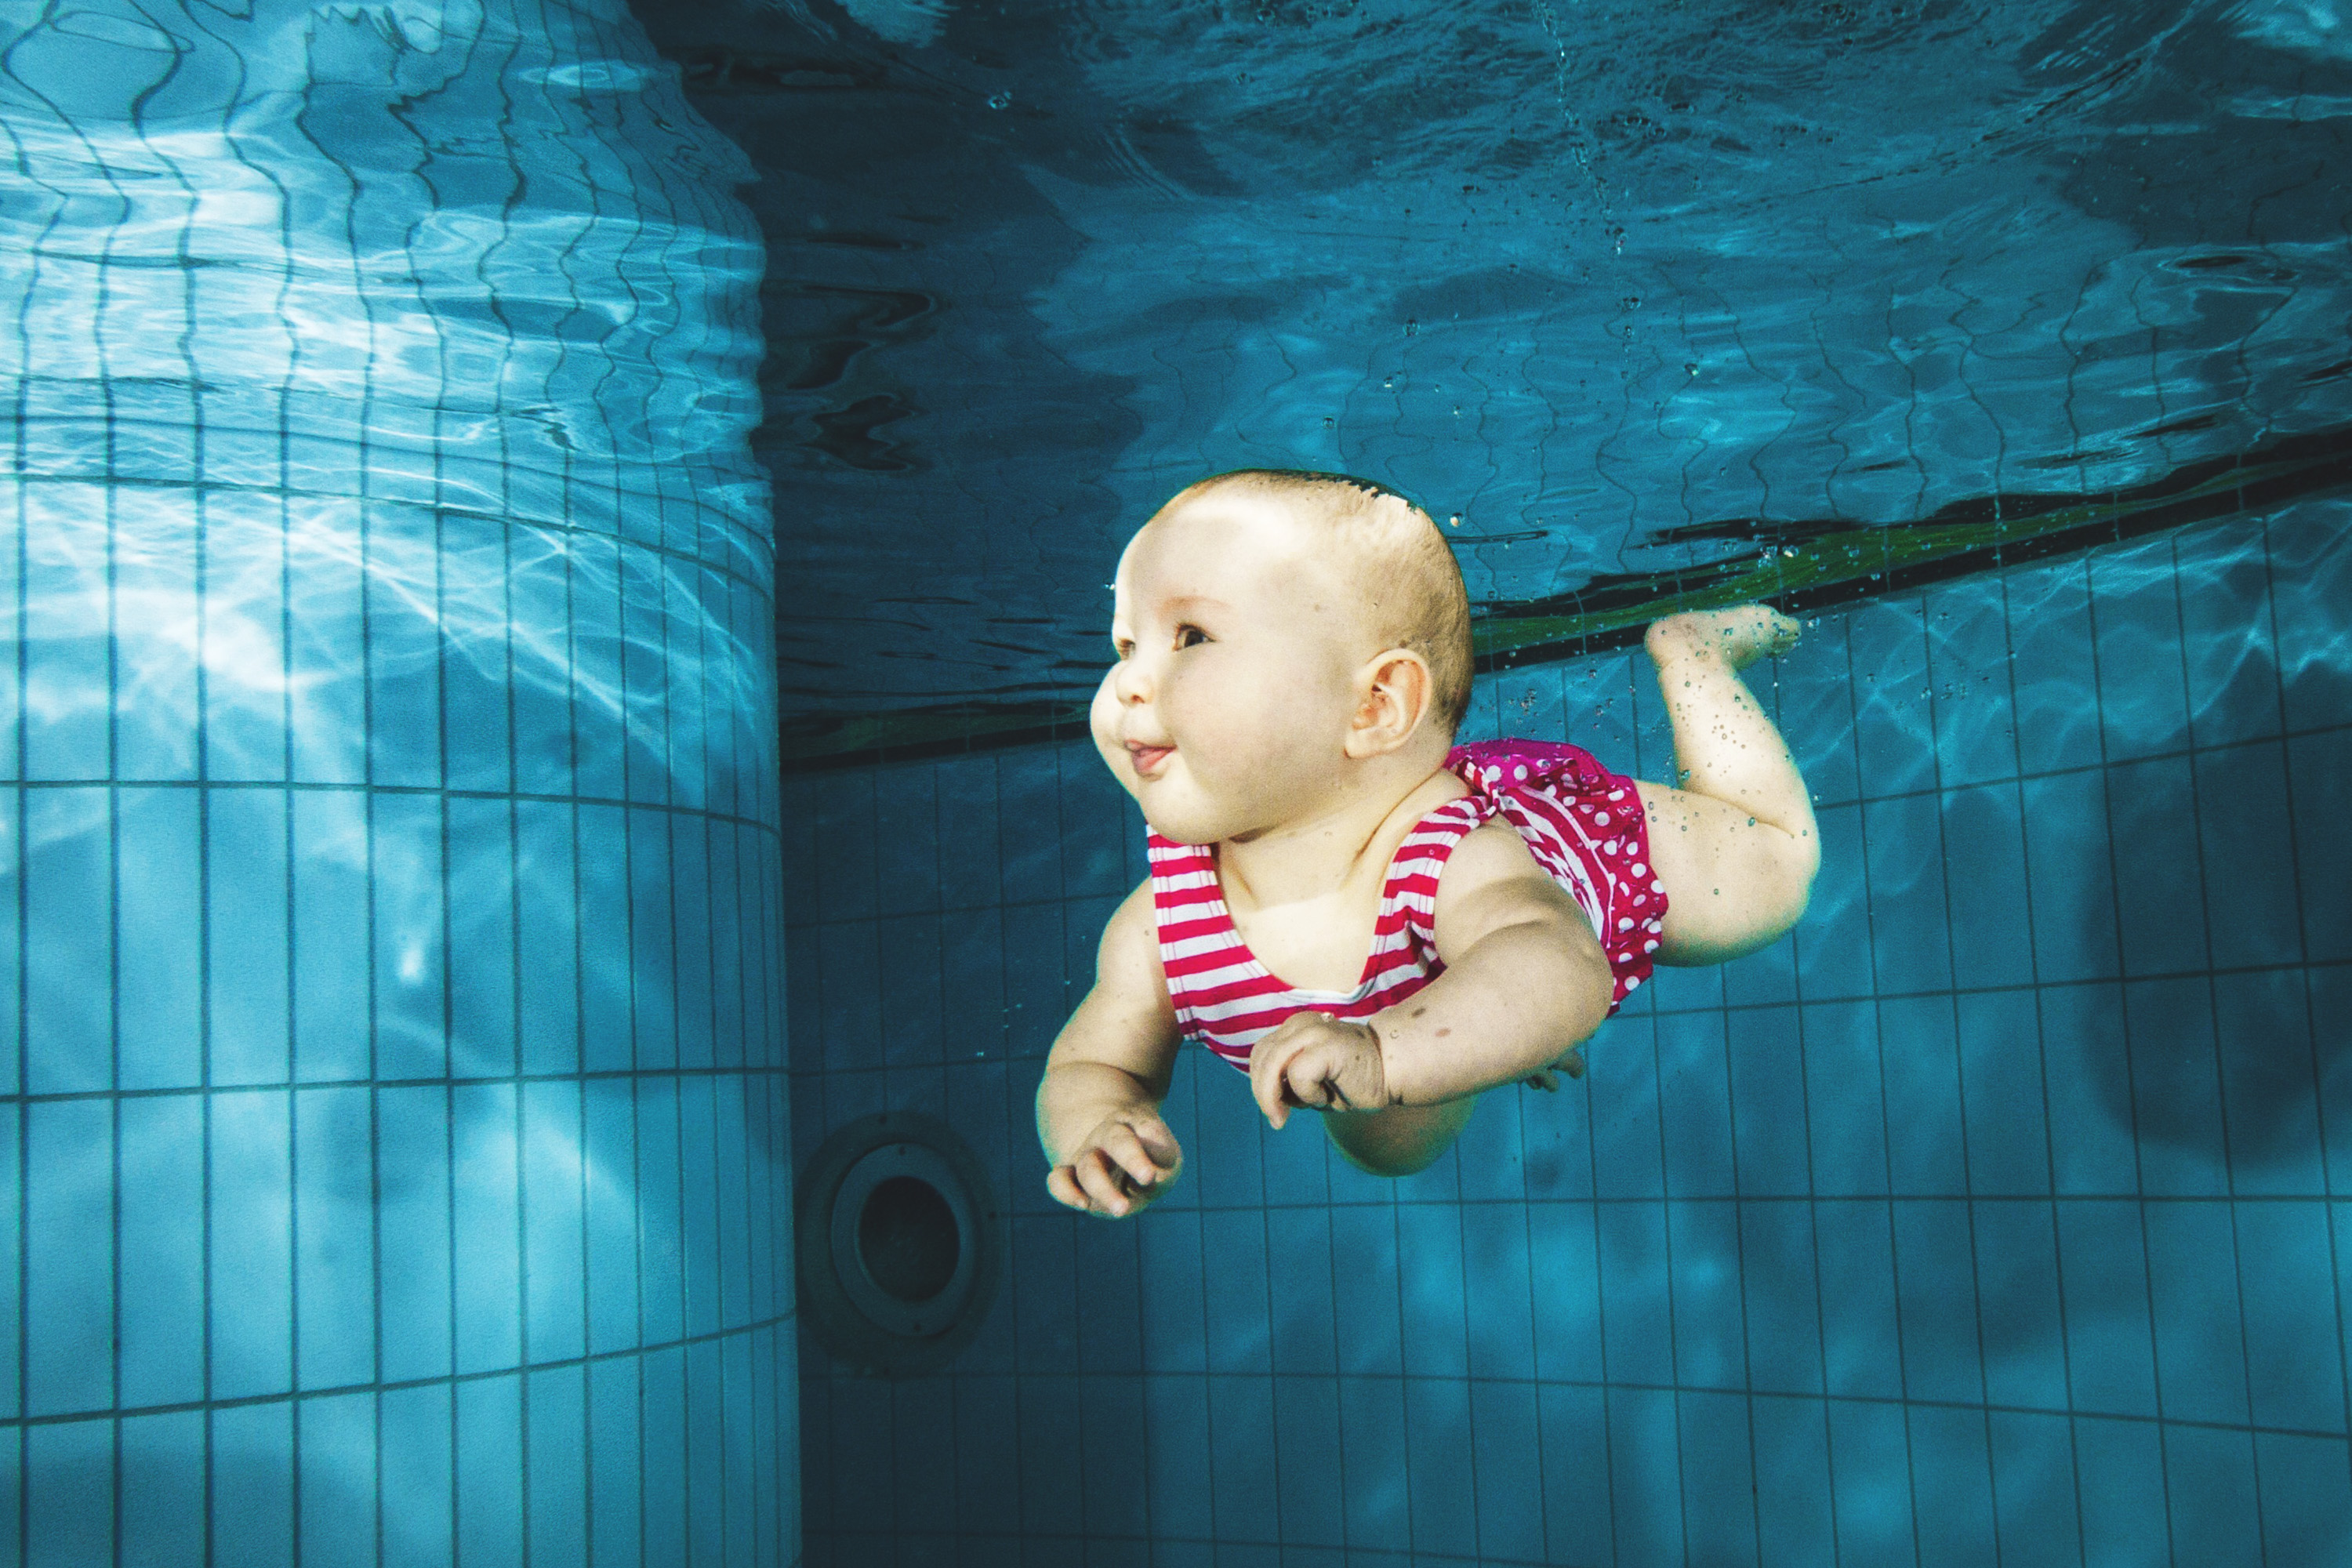
child, blue, water, turquoise, toddler, fun, baby, leisure, recreation, photography, swimming pool, vacation, swimming, underwater